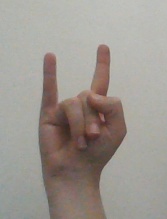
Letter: la